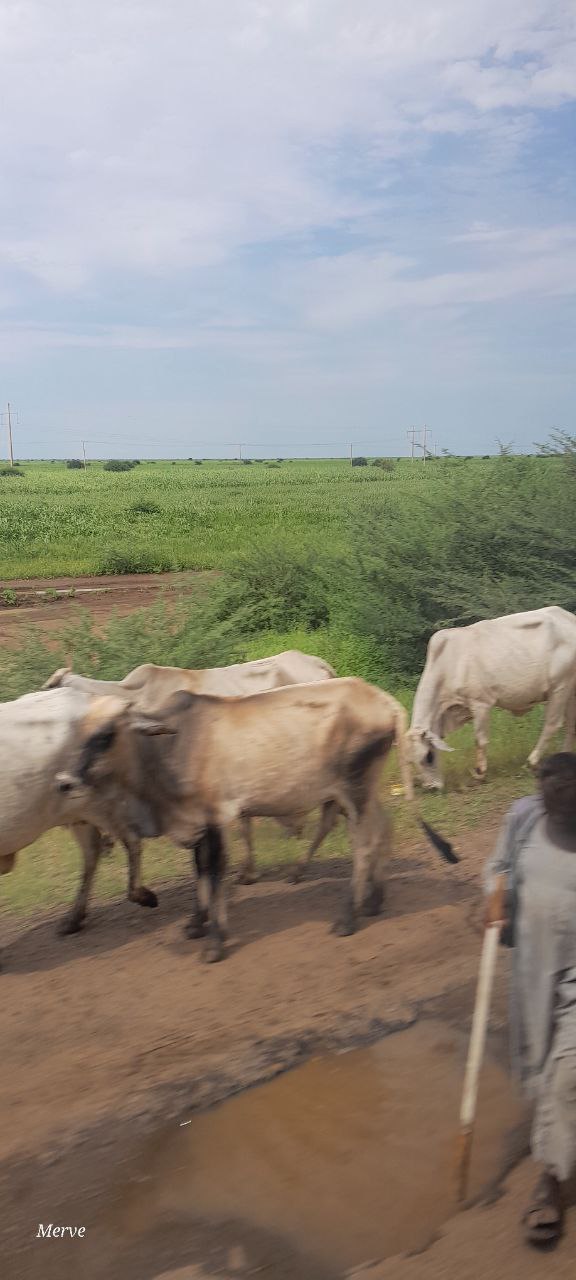
الوصف بالفصحى: أبقار مع راعيها في مزرعة
الوصف بالعامية السودانية: بقر كتير مع الراعي حقهم ماشين يرعو في مزرعة تانية
التصنيف: Agriculture & Livestock